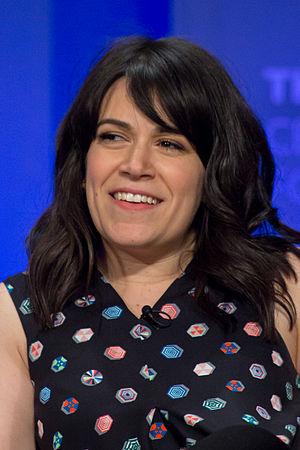
Abbi Jacobson est une actrice, scénariste, auteure et illustratrice américaine, née le 1ᵉʳ février 1984 à Wayne, en Pennsylvanie.